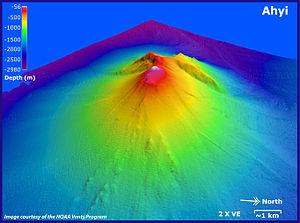
L'Ahyi est un volcan sous-marin des îles Mariannes du Nord.